Femininity

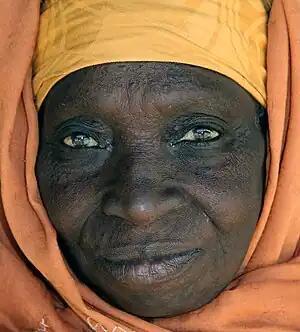
Muslim woman wearing a headdress (Hijab)

In many Muslim countries, women are required to cover their heads with a "hijab" (veil). It is considered a symbol of feminine modesty and morality. Some, however, see it as a symbol of objectification and oppression.